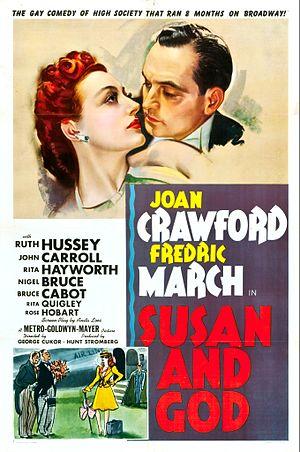
Suzanne et ses idées est un film américain réalisé par George Cukor, sorti en 1940.